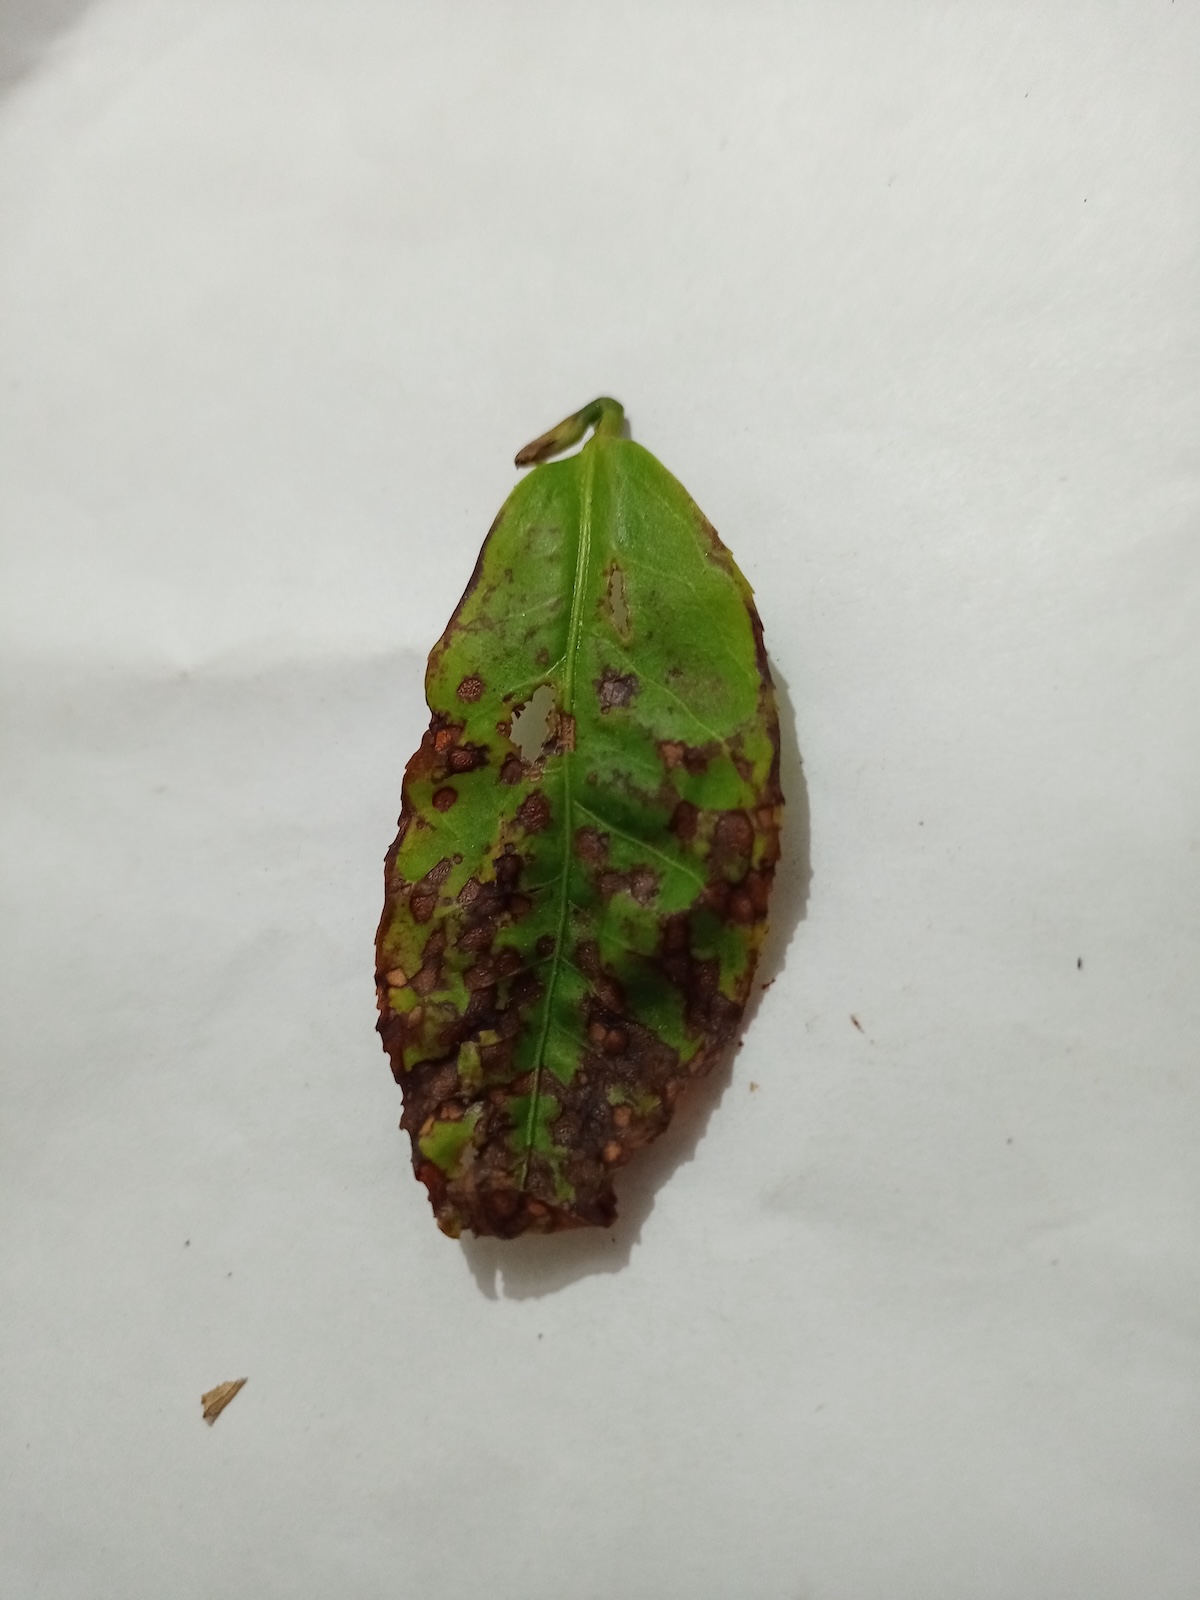
Label: Helopeltis